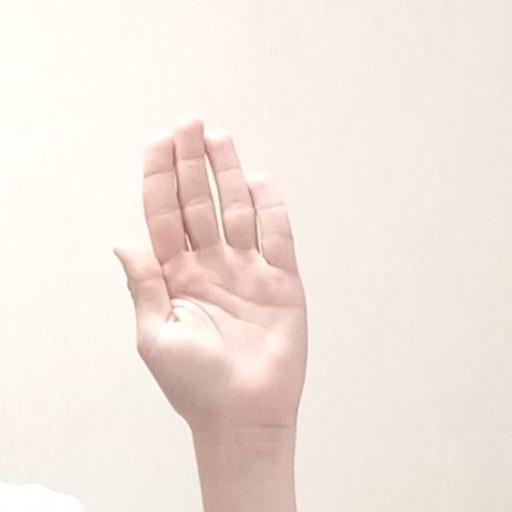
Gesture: stop